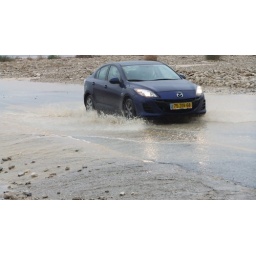
Car splashes through surface water on road near Ein Gedi in Judean Desert